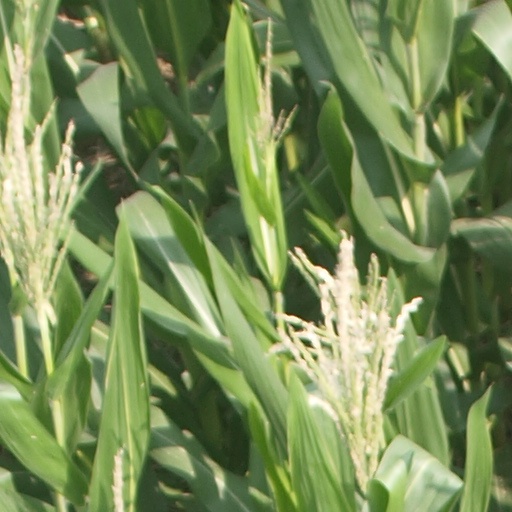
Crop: maize; corn